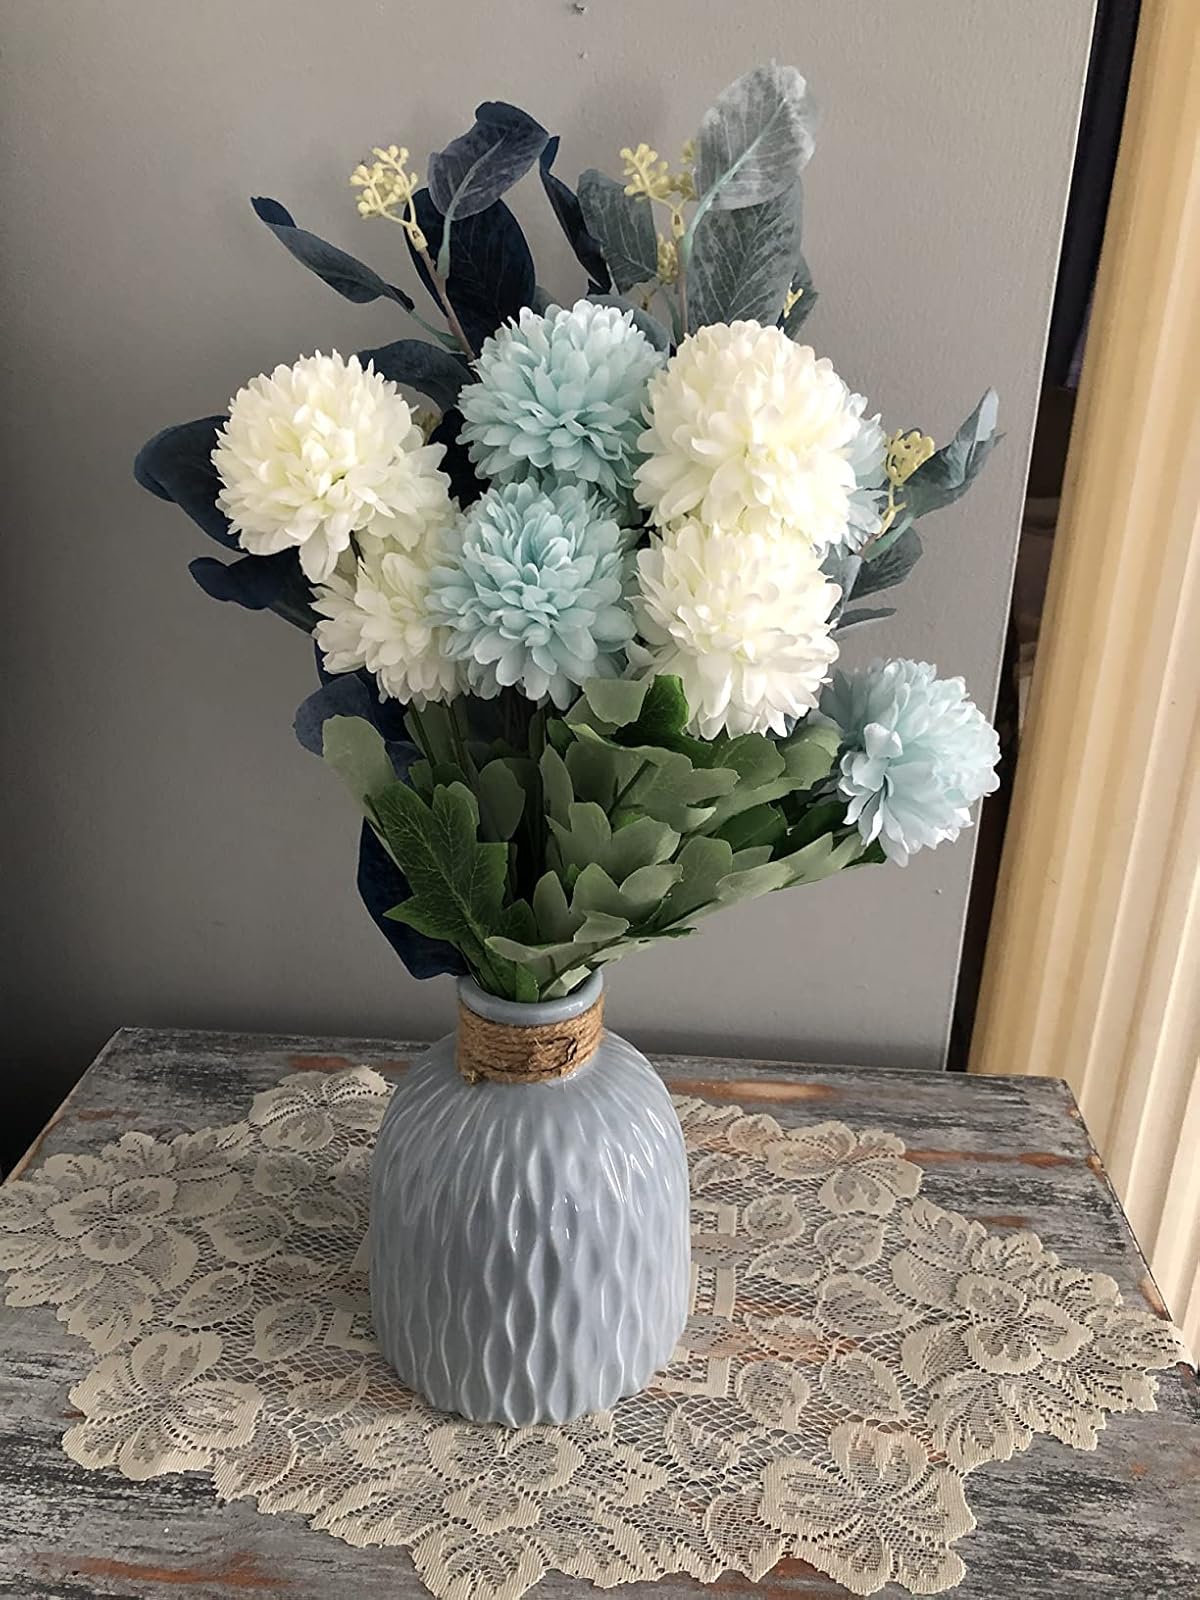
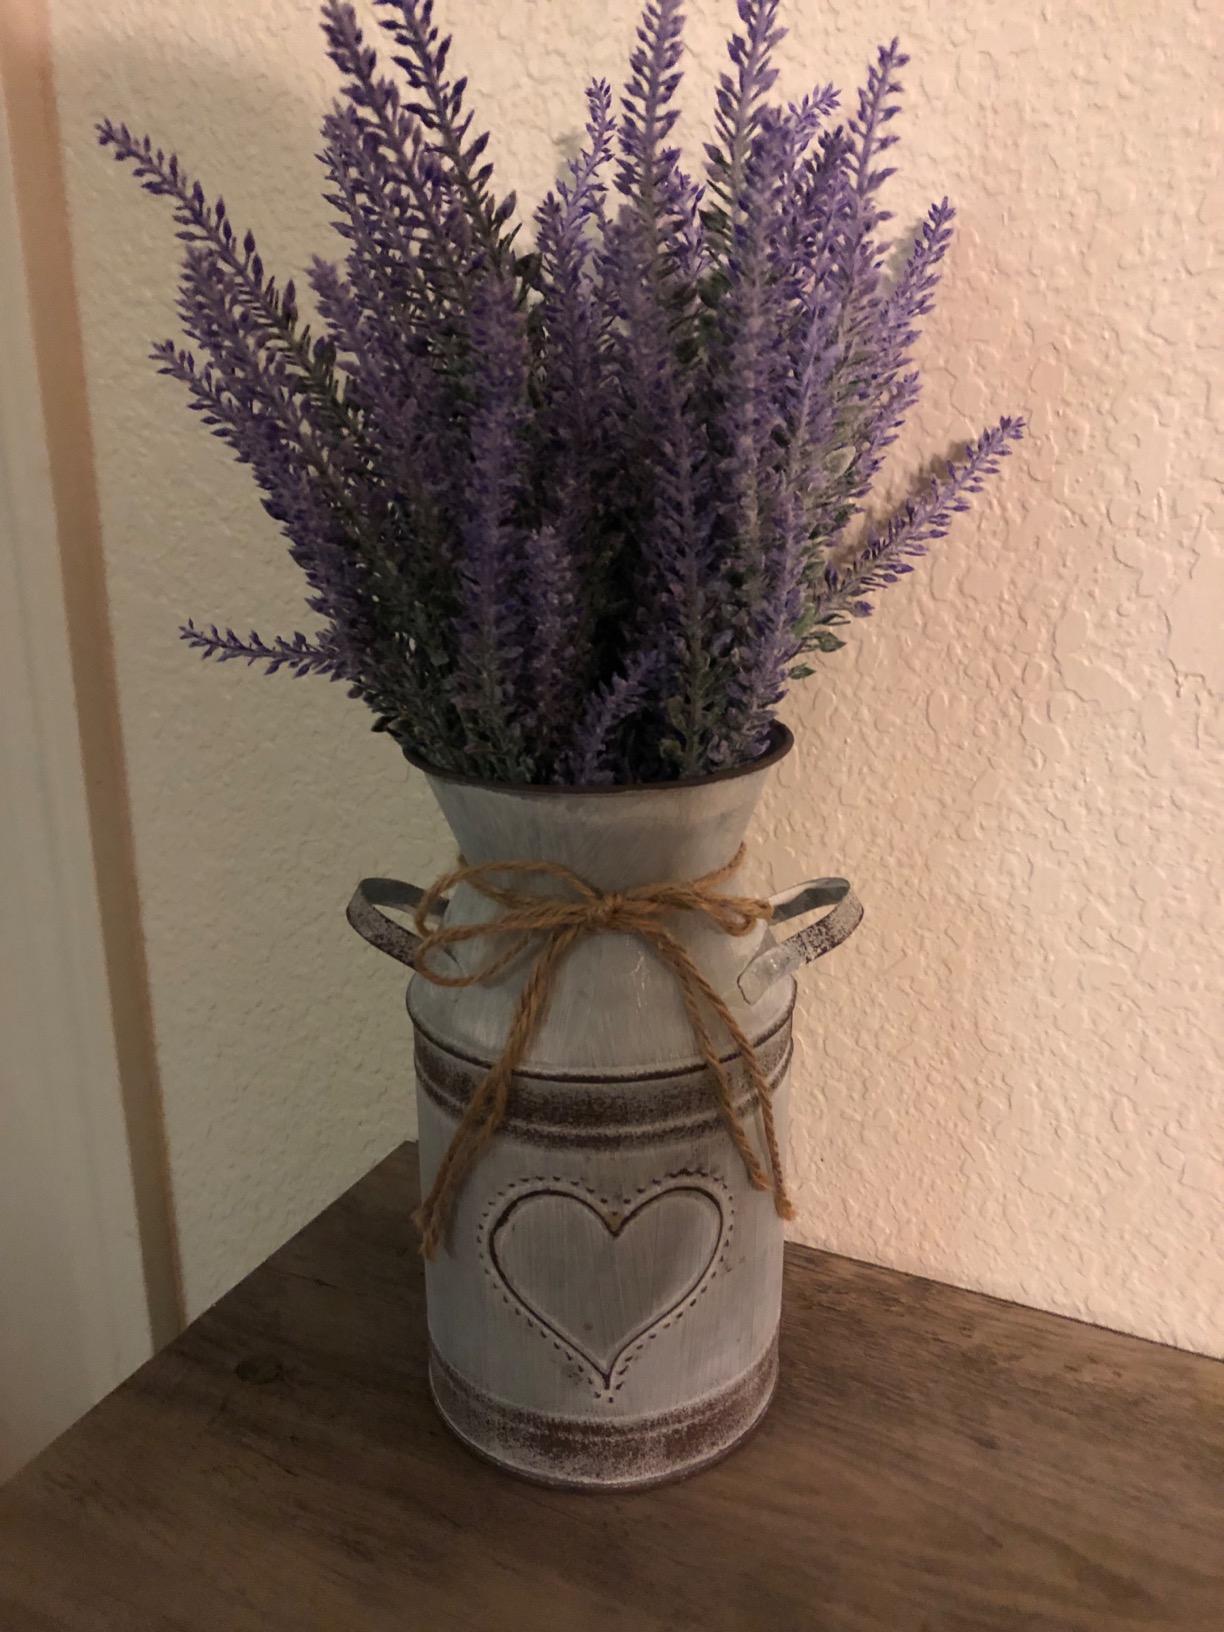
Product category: vase
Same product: no